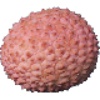
Label: lychee